Ismail Sulemanji Khatri

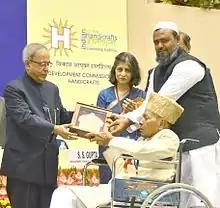
Khatri (right) receiving Shilp Guru Award from President of India Shri Pranab Mukherjee at Vigyan Bhavan, New Delhi 2012

Ismail Sulemanji Khatri (12 August 1937 – 28 April 2014) was an Indian craftsman, especially known for his invention of the Bagh print, a part of the centuries-old hand block printing practice.